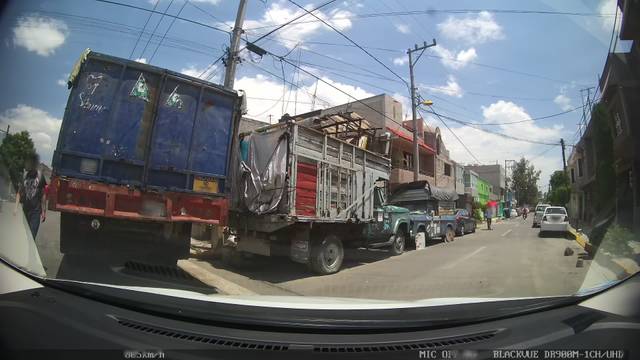
Region: Mexico
Coordinates: 19.428, -99.035